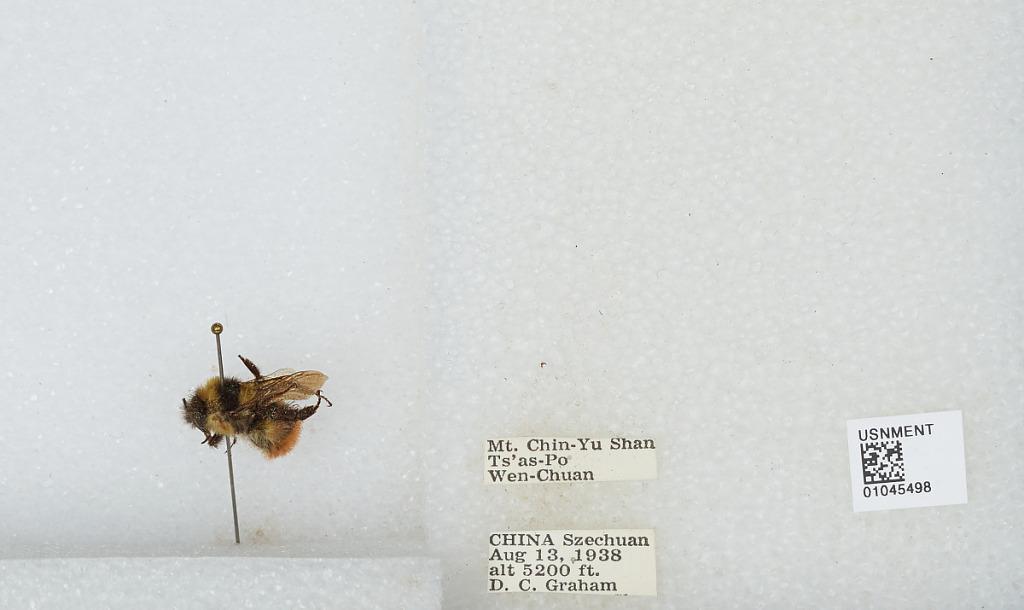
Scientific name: Bombus sp.
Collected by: D. Graham
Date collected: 1938-8-13
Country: China
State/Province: Sichuan
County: Wenchuan Xian
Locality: Mt. Chin-Yu Shan, Ts'as-Po